Ameghino (crater)

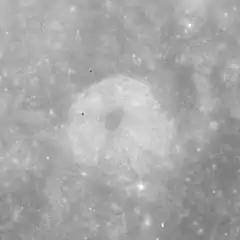
Apollo 15 image

Ameghino is a lunar impact crater located to the north of the Sinus Successus, a bay in the northeast part of Mare Fecunditatis. Less than 15 kilometers to the northwest of Ameghino were the landing sites of the Soviet Luna 18 and Luna 20 probes.